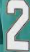
Number: 2